Jelena Janković

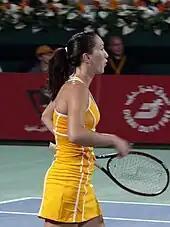
Janković at the 2007 Dubai Tennis Championships.

To begin the year, Janković won the second title of her career at the ASB Classic in Auckland, defeating Vera Zvonareva in the final. The following week, at the Sydney International, Janković defeated world No. 7 and former No. 1, Martina Hingis and top-seeded Amélie Mauresmo on the way to the final, where she lost to Kim Clijsters after serving for the match. Janković's strong start to the year meant that some considered her a title threat at the Australian Open; however, she was eliminated in the fourth round by the eventual champion Serena Williams, who was ranked 81st in the world at the time. Because of her results at these tournaments, her ranking rose to world No. 10, the first time she had been included in the top 10.